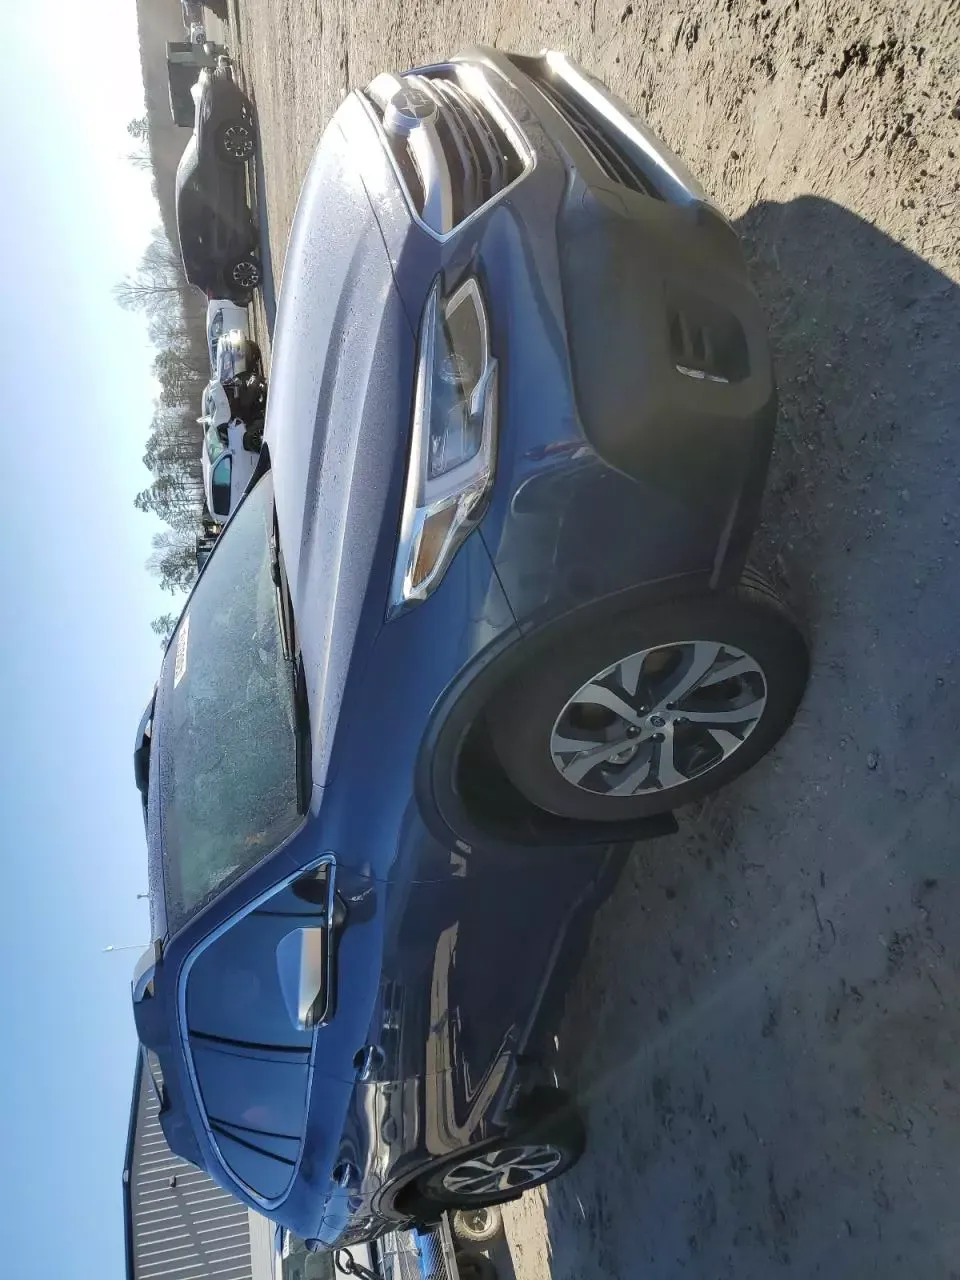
Aucun dommage détecté.
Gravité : aucun